Dupilumab

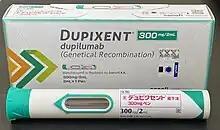
A Dupixent auto-injector pen

Dupilumab is indicated for the treatment of moderate-to-severe atopic dermatitis; moderate-to-severe asthma; chronic rhinosinusitis with nasal polyps; eosinophilic esophagitis; prurigo nodularis; and chronic obstructive pulmonary disease. It has been shown to be effective at treating aspirin-exacerbated respiratory disease (AERD), a typically difficult to treat condition where aspirin intolerant patients have both CRSwNP and asthma.